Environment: real
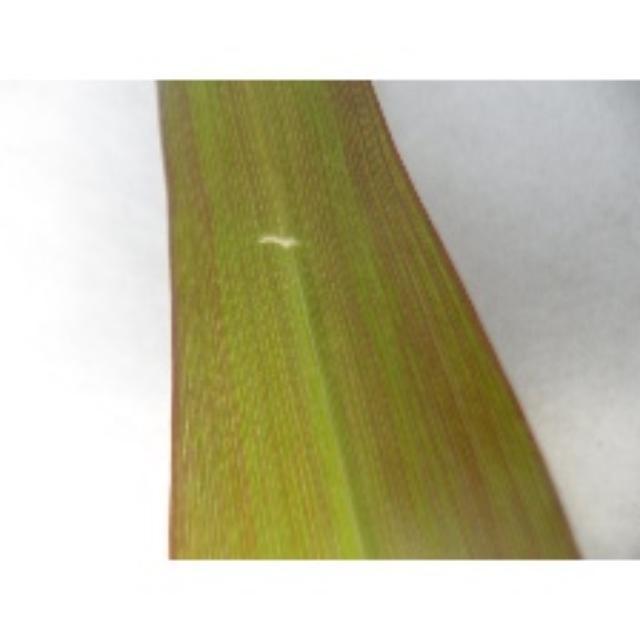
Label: phosphorus_deficiency